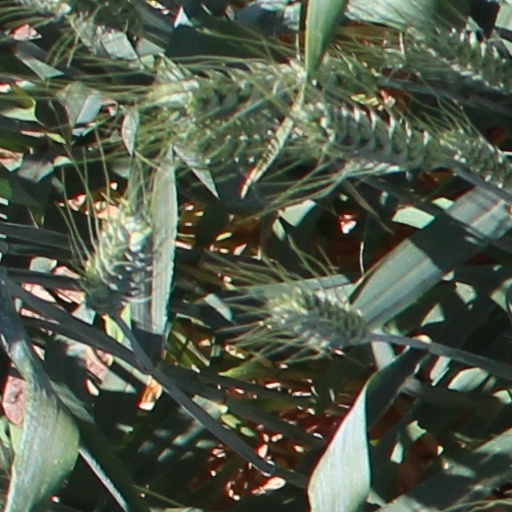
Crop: wheat